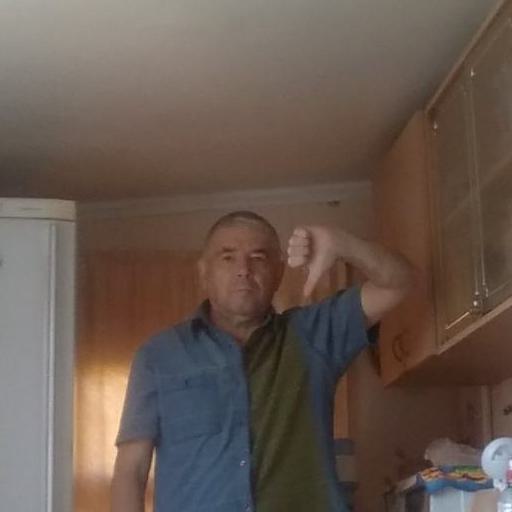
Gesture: dislike